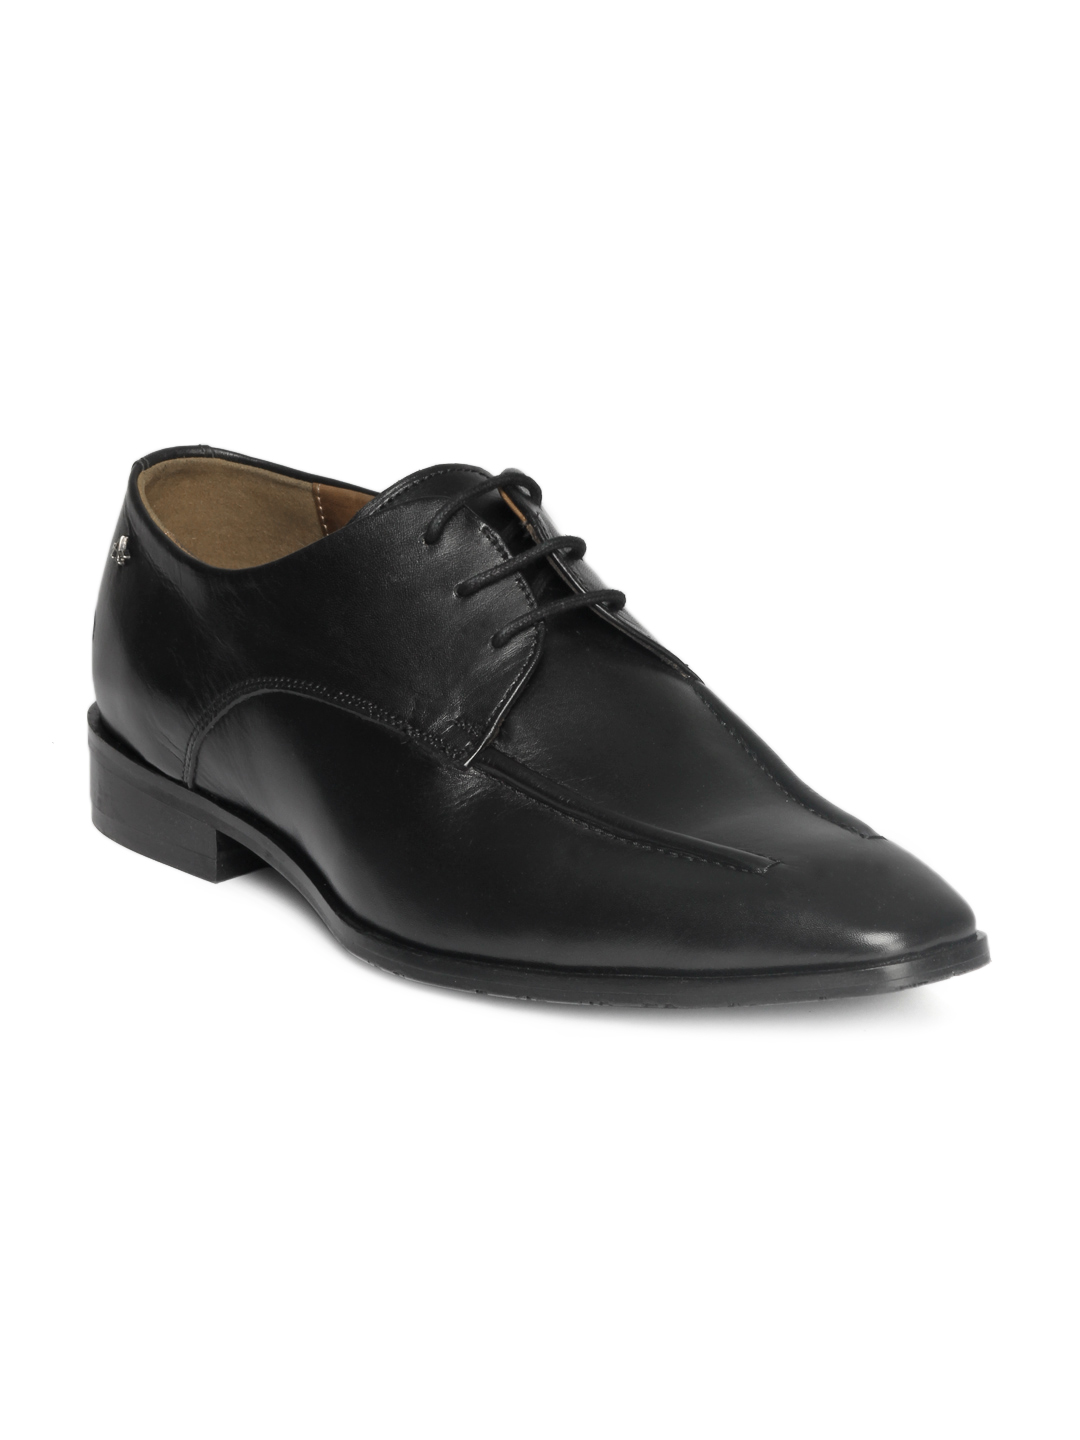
Arrow Men Black Formal Shoes
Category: Footwear / Shoes / Formal Shoes
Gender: Men
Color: Black
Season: Summer 2012
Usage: Formal